Richard R. Kiddle House

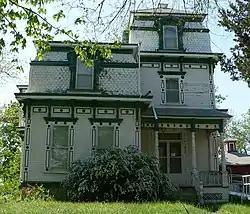
The house in 2012

Richard R. Kiddle House is a historic house in Friend, Nebraska. It was built in 1886 by carpenter Richard R. Kiddle, and designed in the Second Empire architectural style.